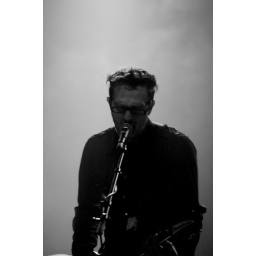
confuse the cat was het voorprogramma van killing joke in het depot